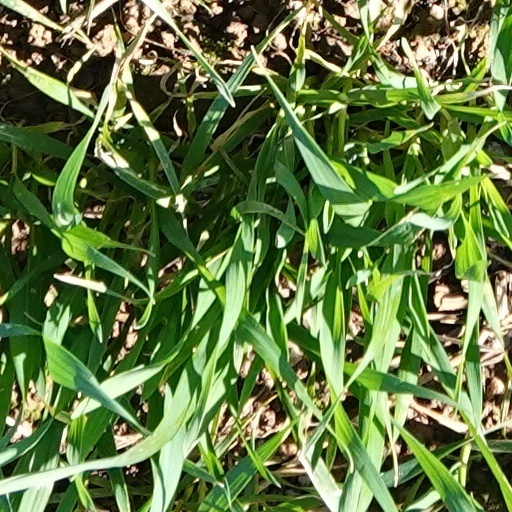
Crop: wheat